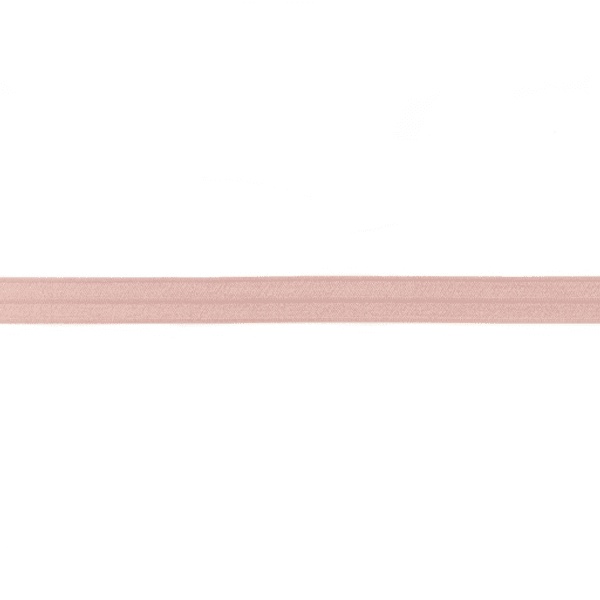
Foldeelastikk 15 mm FOE - Støvrosa
Foldeelastikk - FOE - 15 mm bred Perfekt til feks kanting av truser. Selges per meter, klippes sammenhengende om du bestiller mer enn 1.
Brand: Kreativshop AS
Category: Arts & Entertainment > Hobbies & Creative Arts > Arts & Crafts > Art & Crafting Materials > Embellishments & Trims > Elastic > Knit Embellishments